Joe Sugg

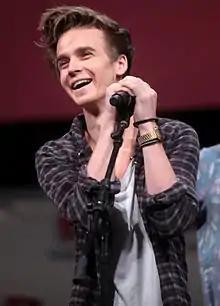
Sugg in 2014

Joseph Graham Sugg (born 8 September 1991) is an English YouTuber. In 2012, he began posting videos on the YouTube channel ThatcherJoe, which peaked at over 8 million subscribers. In 2018, he was a finalist on the sixteenth series of "Strictly Come Dancing", and in 2019, he portrayed Ogie Anhorn in the West End production of "Waitress". He is the younger brother of fellow YouTuber Zoe Sugg.